1191

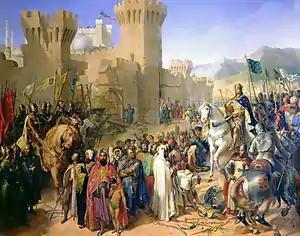
Acre surrenders to King Philip II (right).

Year 1191 (MCXCI) was a common year starting on Tuesday of the Julian calendar.